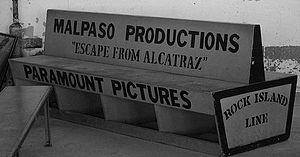
Malpaso Productions, également connue comme The Malpaso Company, est la société de production cinématographique de Clint Eastwood.
Clint Eastwood [klɪnt istwʊd], né le 31 mai 1930 à San Francisco, est un acteur, réalisateur, compositeur et producteur de cinéma américain.